Pervushovisaurus

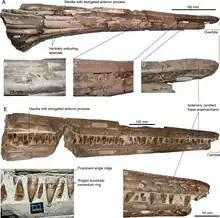
Rostra assigned to "P. campylodon"

It was originally described as a subgenus of "Platypterygius", but later work showed that it was sufficiently distinct from the type species of "Platypterygius", "P. platydactylus", to be elevated to full generic rank.